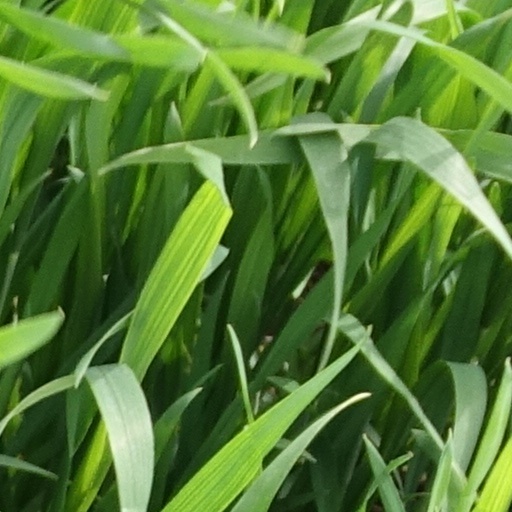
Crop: wheat